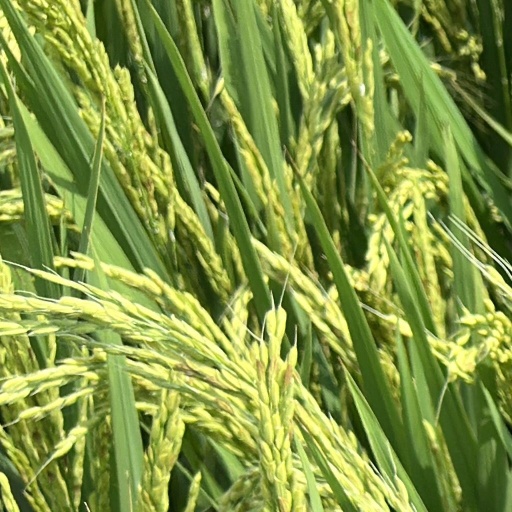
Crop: rice